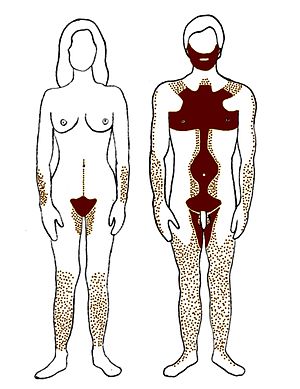
Menneskehår / Typer af hår
Hvert køns hårzoner
Et menneskehår er dannet af lange bøjelige hornplader, der består af hhv. 90% α-keratin, en biologisk polymer og ca. 10% vand. Hårroden sidder nede i huden i hårsækken. Fra hårsækken vokser håret med en hastighed på omkring 0,3 – 0,4 mm om dagen. Mennesket er dækket af hår over hele kroppen med få undtagelser: læber, håndflader, fodsåler, arvæv, dele af kønsorganerne og brystvorterne. Hårstråene vokser ikke med konstant hastighed. Deres vækst er præget af perioder med høj vækst, afløst af perioder med dvale.